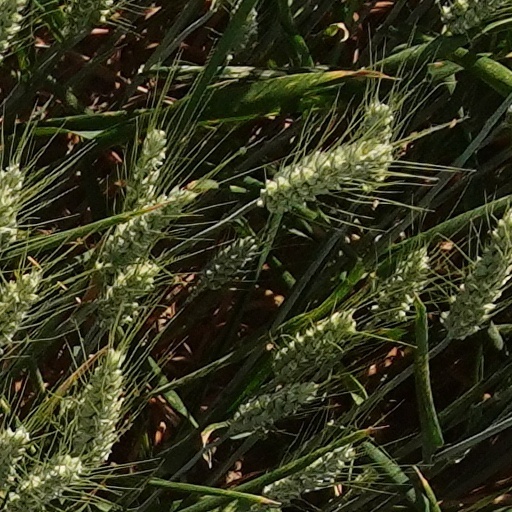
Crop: wheat